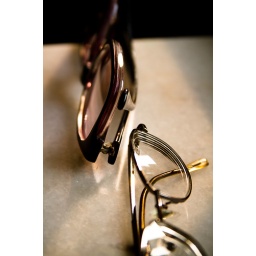
Me and my grandfather's glasses on a table in a restaurant in China. Guess which one is mine.